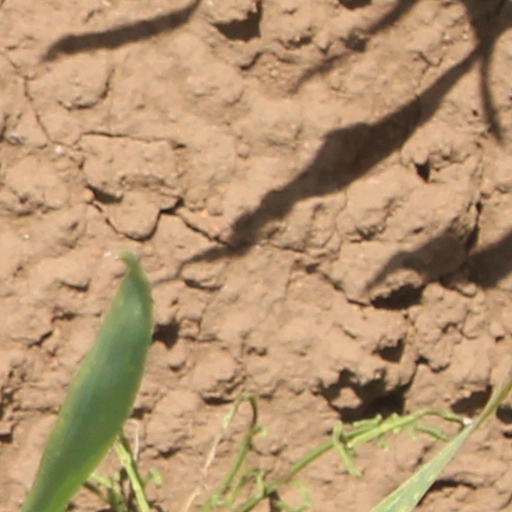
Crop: wheat